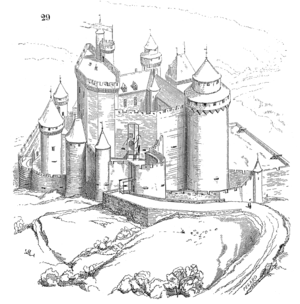
Le château de Bonaguil est situé en France, sur la commune de Saint-Front-sur-Lémance en Lot-et-Garonne à la charnière du Périgord et du Quercy, mais il est la propriété de la commune de Fumel. Le château est classé monument historique par liste en 1862, la chapelle le 12 avril 1963.